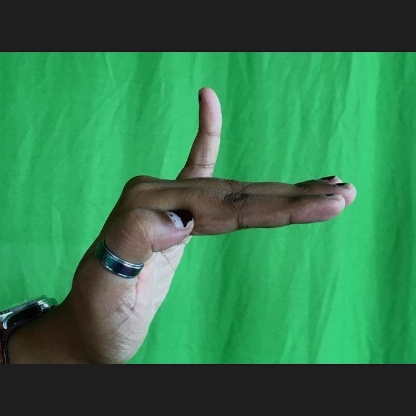
Mudra: Hamsapaksha